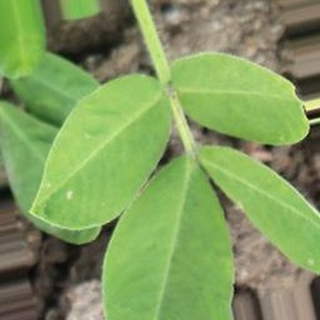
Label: healthy_groundnut